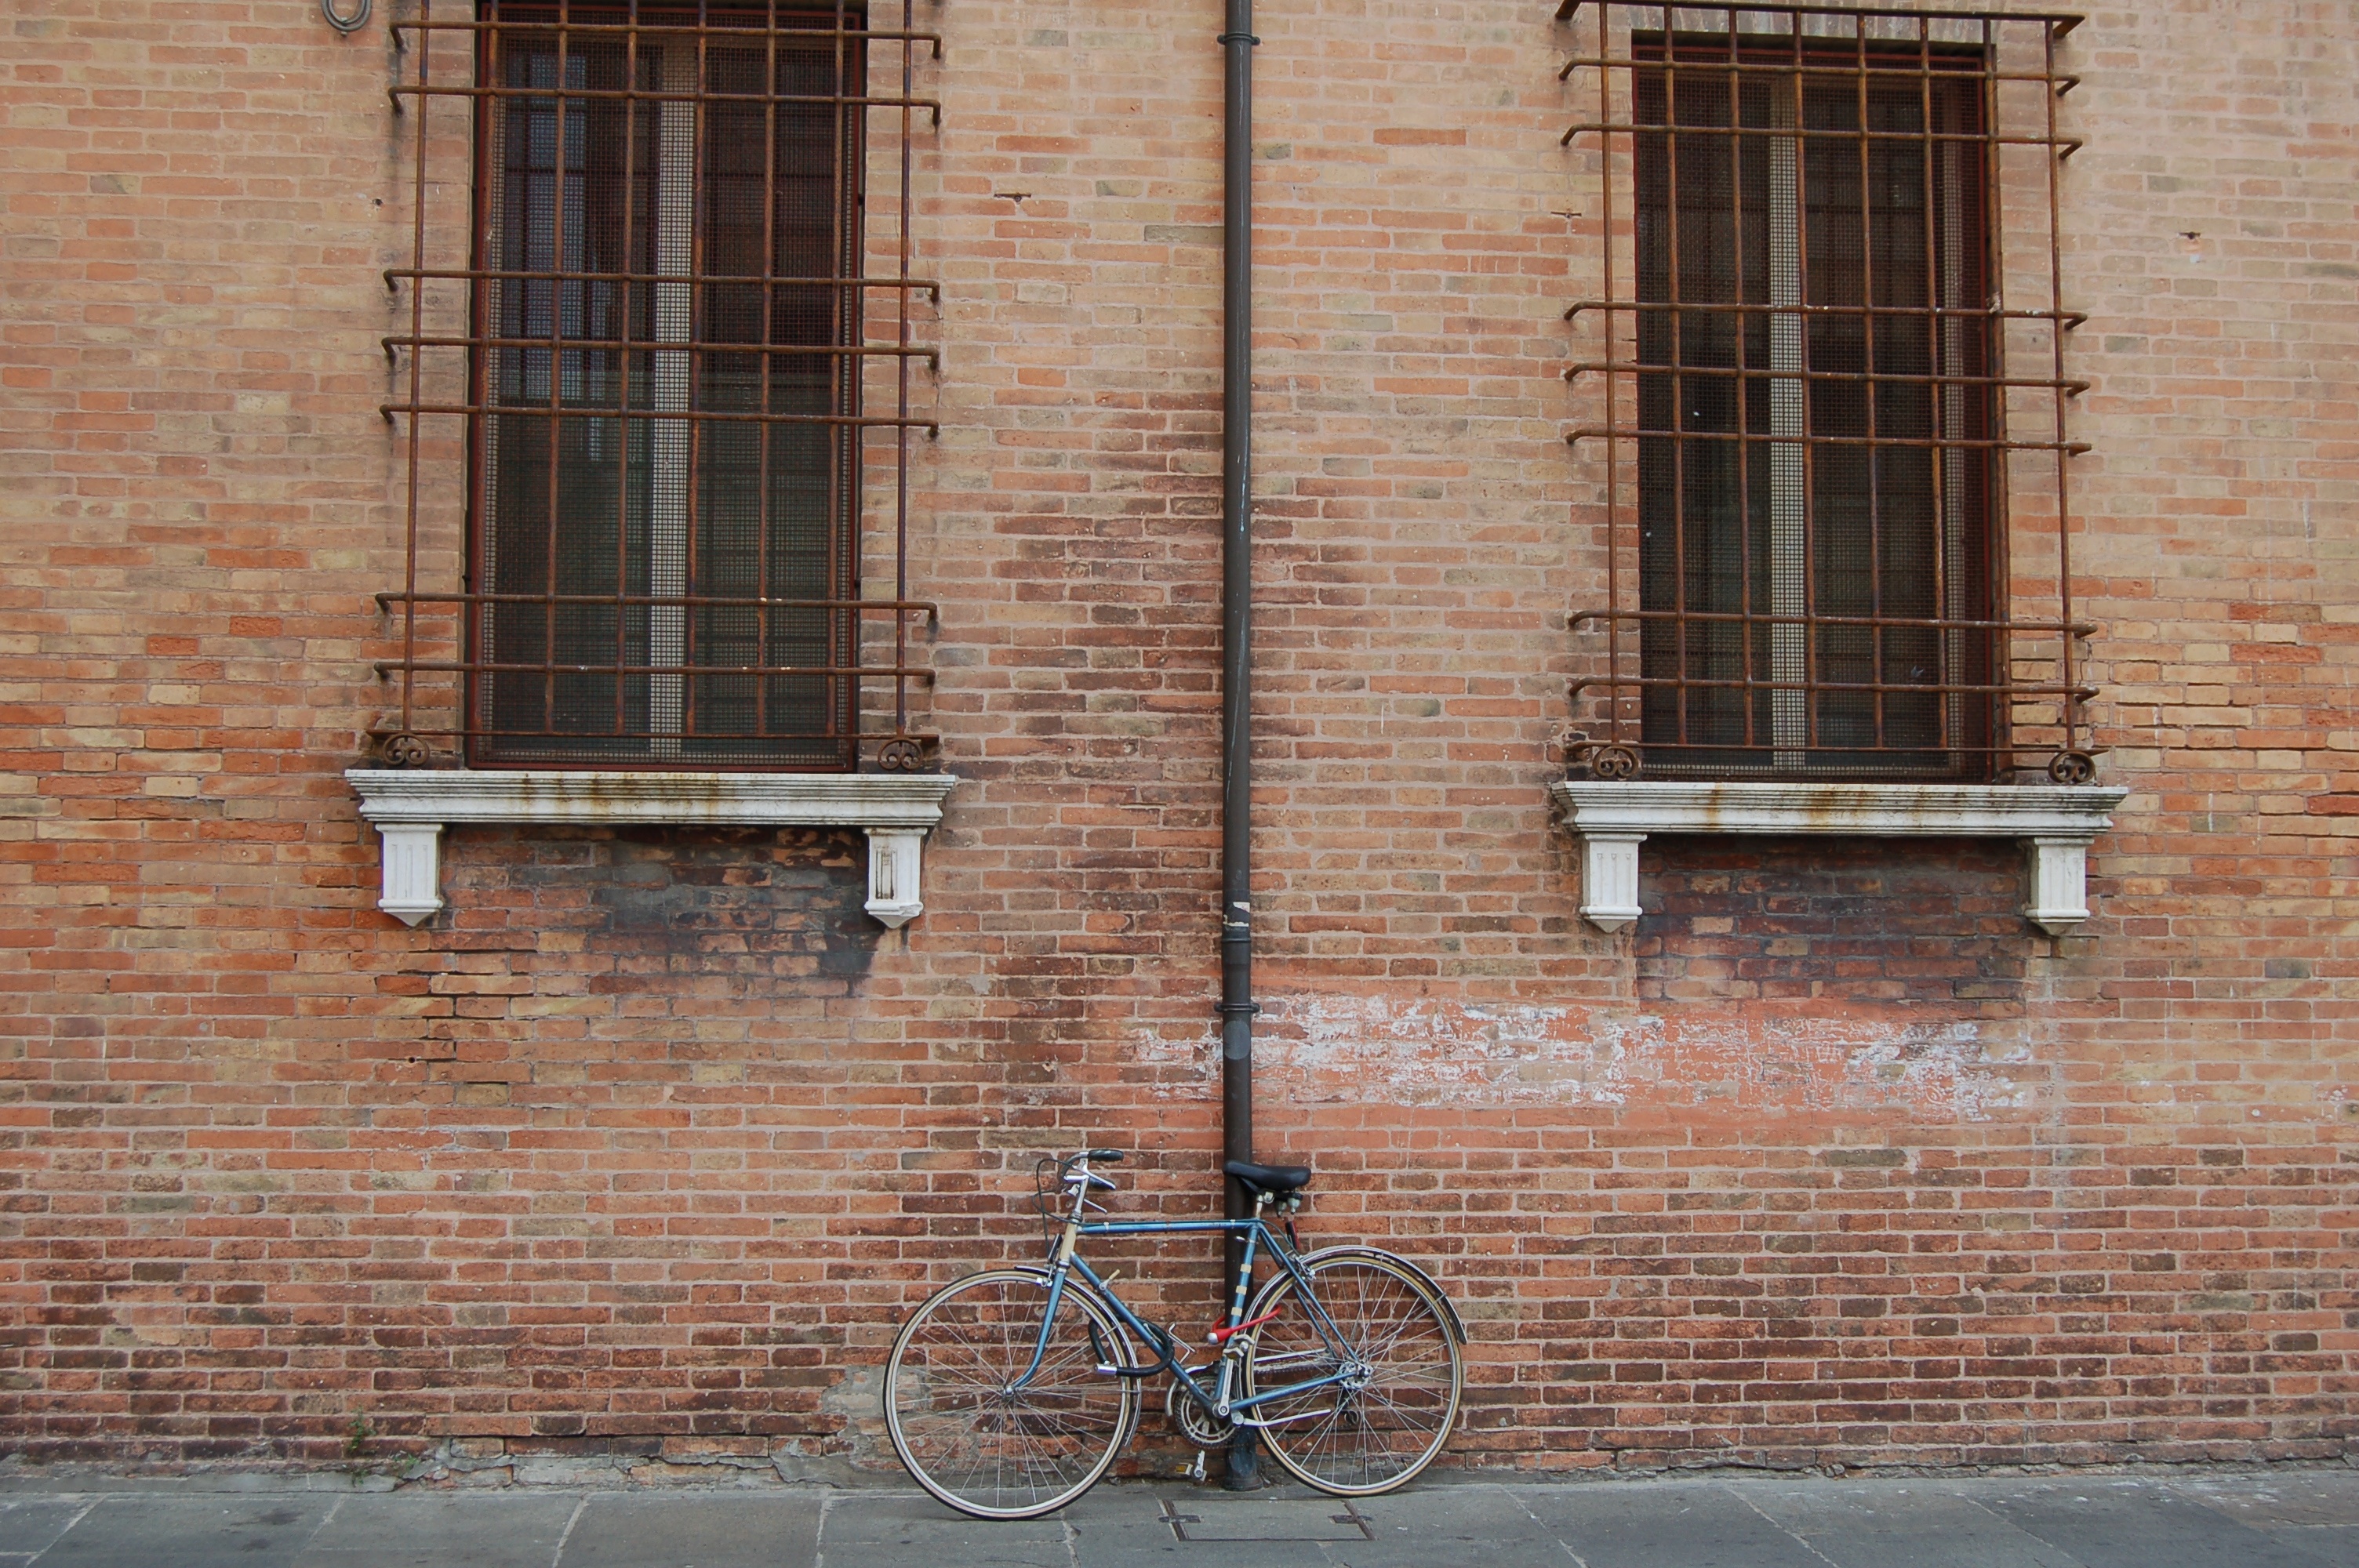
architecture, house, window, wall, balcony, facade, brick, interior design, iron, brickwork